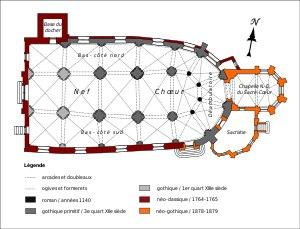
L'église Saint-Nicolas est une église catholique paroissiale située à Meulan-en-Yvelines, en France. C'est, depuis la Révolution française, la seule église de la ville. Derrière sa sobre façade néo-classique de 1764, accostée d'un clocher purement fonctionnel de la même année, et derrière ses murs latéraux délabrés sans aucun caractère, se dissimule un édifice gothique édifié en deux campagnes au troisième quart du XIIᵉ siècle et au premier quart du XIIIᵉ siècle, en ce qui concerne les deux premières travées. L'église Saint-Nicolas se distingue surtout par son plan à déambulatoire sans chapelles rayonnantes, et sans transept. Assez curieusement, les quatre piliers cylindriques du rond-point de l'abside portent des chapiteaux à volutes d'angle d'un style roman archaïque. Sinon, l'on trouve des chapiteaux gothiques à feuilles d'eau et à feuilles d'acanthe de bon niveau, et encore sept voûtes d'ogives à grosses nervures subsistant de la première campagne de construction. Cependant, l'église est restée inachevée, et l'étage des fenêtres hautes n'a jamais été construit. Le vaisseau central est donc sombre.